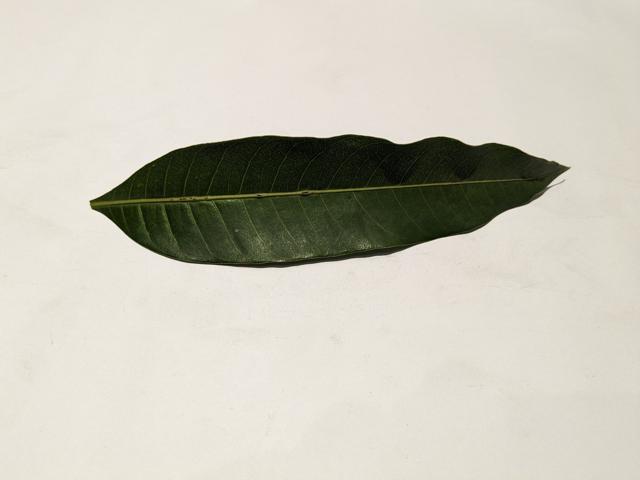
Mango leaf variety: Amrapali